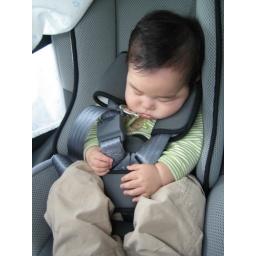
poor little guy slumped asleep in the car seat